Deva (Hinduism)

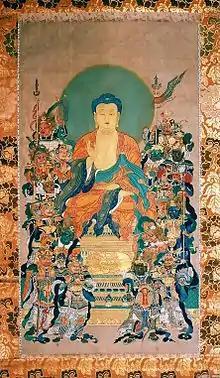
The 12 Devas protecting Buddha, by Tani Bunchō. The Hindu Devas were adopted by Japanese Buddhists in the first millennium as "Jūni-ten"

Deva means 'shiny', 'exalted', 'heavenly being', 'divine being', 'anything of excellence', and is also one of the Sanskrit terms used to indicate a deity in Hinduism. "Deva" is a masculine term; the feminine equivalent is "Devi". The word is a cognate with Latin "deus" ('god') and Greek Zeus.